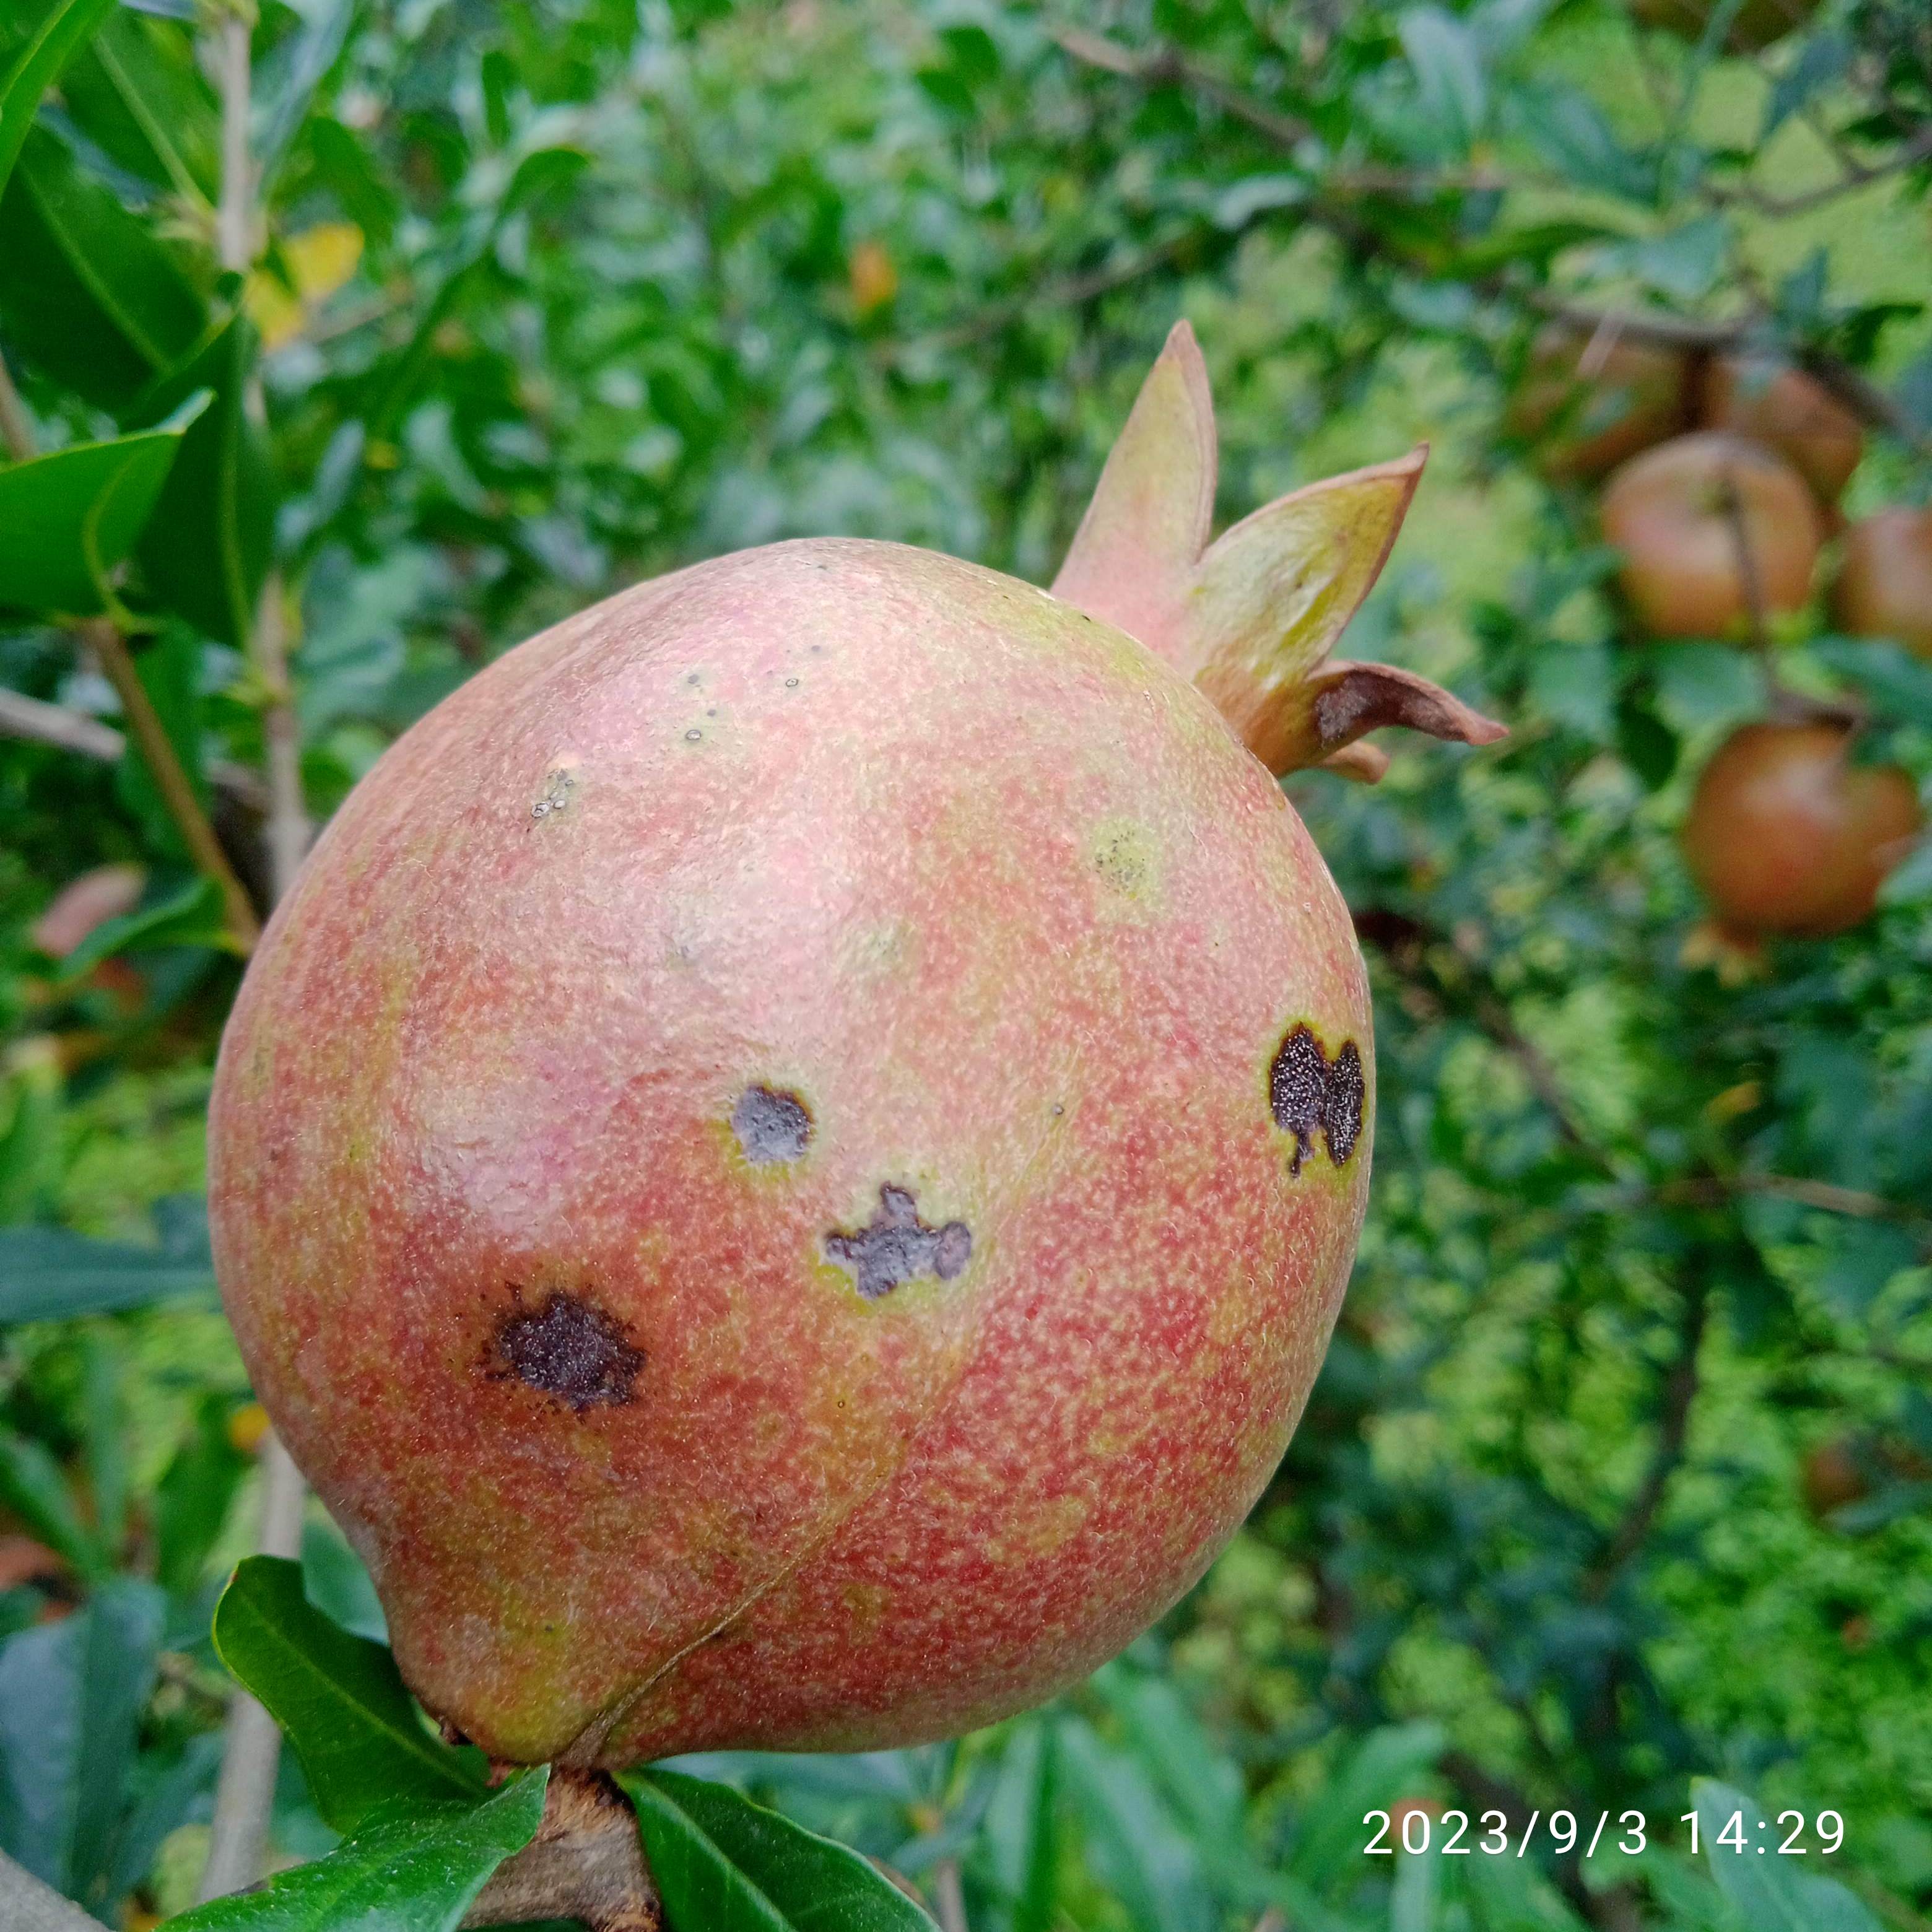
Label: Anthracnose